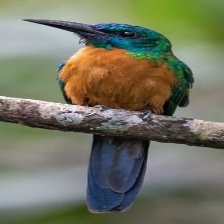
Species: GREAT JACAMAR
Scientific name: JACAMEROPS AUREUS